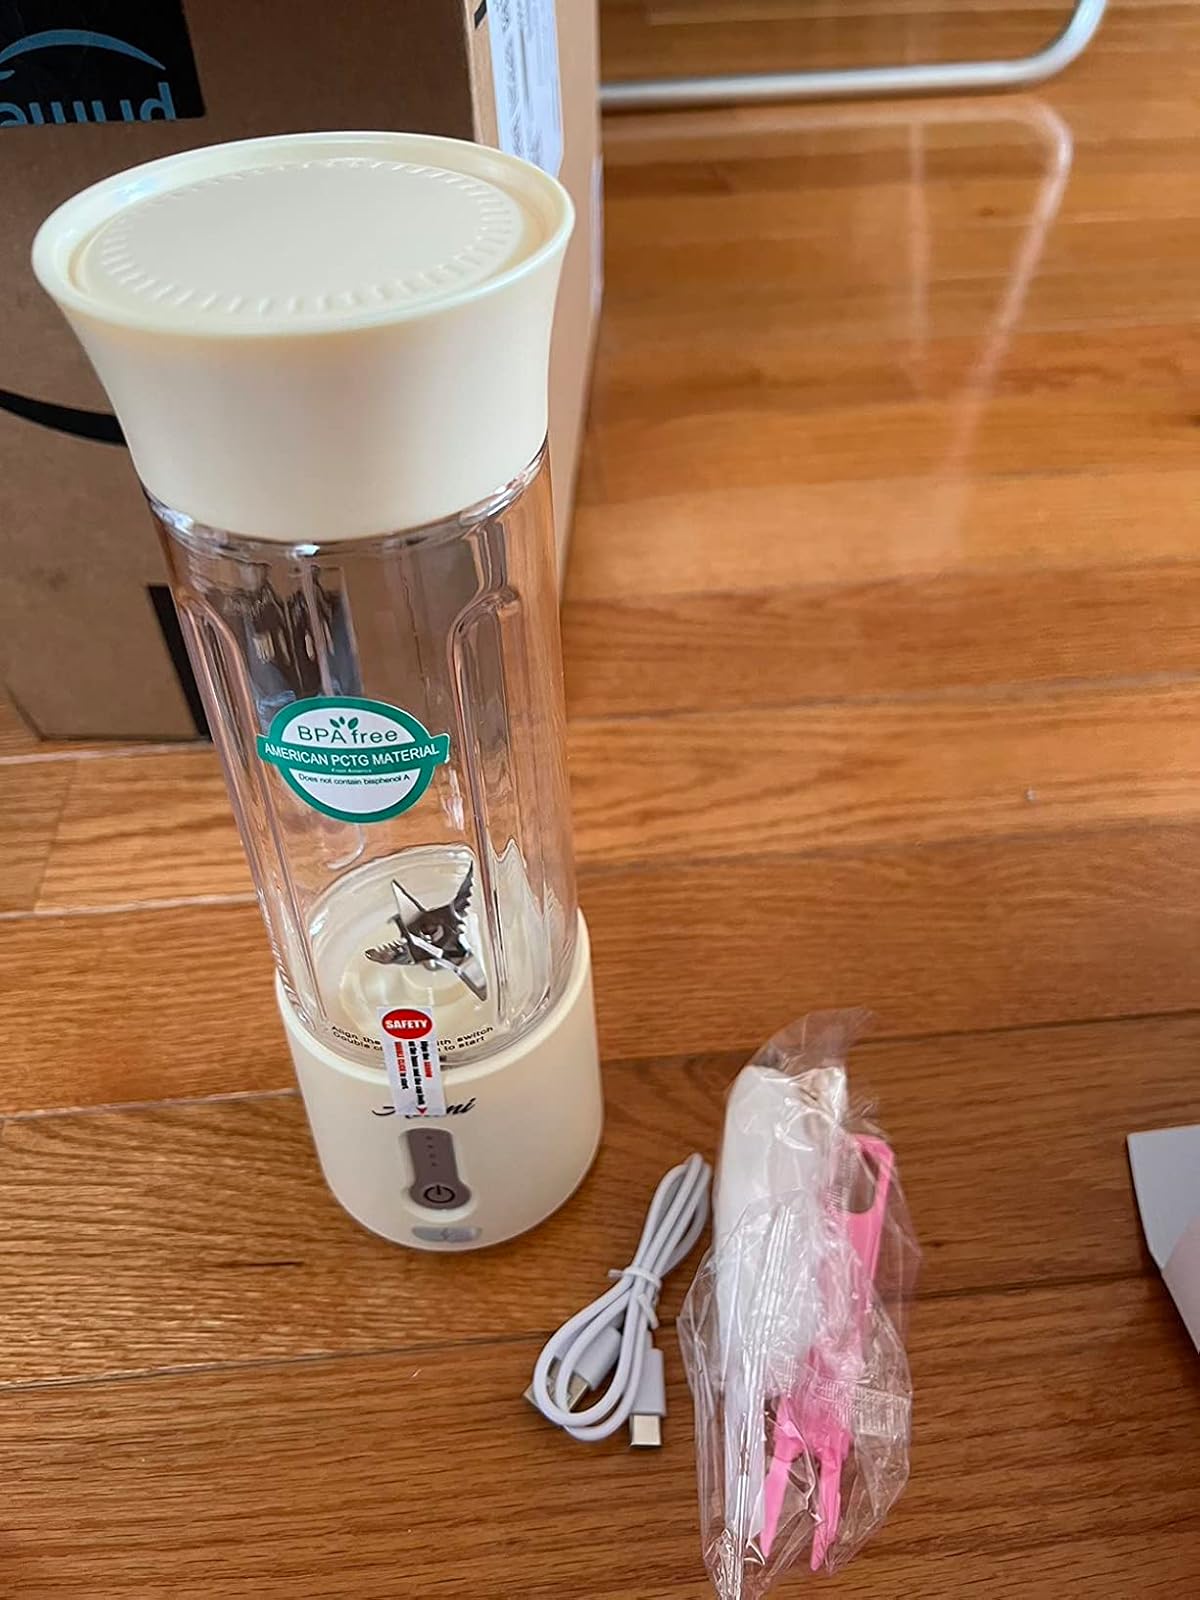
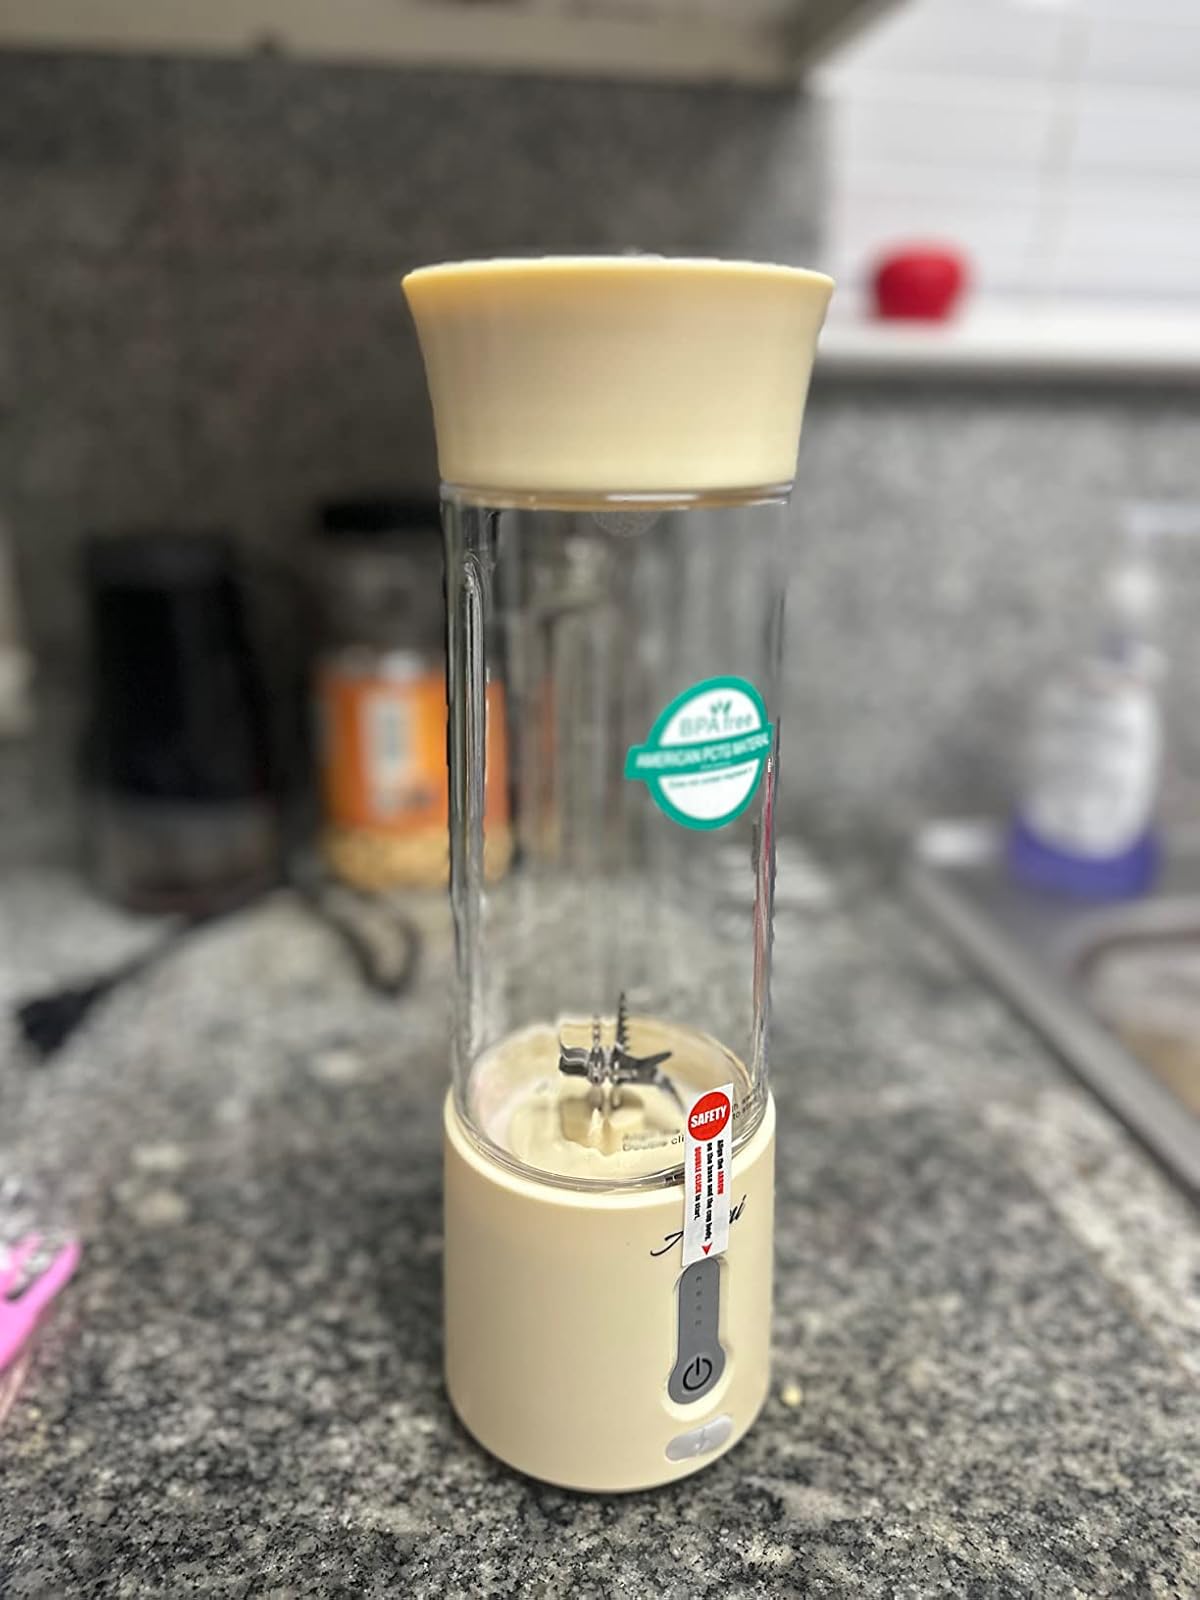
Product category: items_blender
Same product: yes